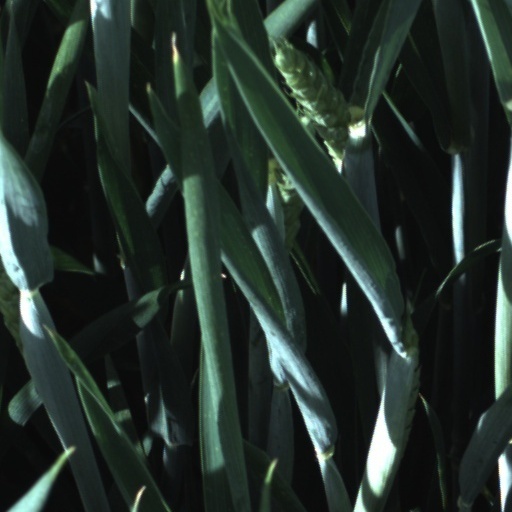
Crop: wheat